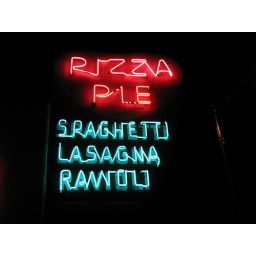
sign from my favorite pizza joint in eagle rock